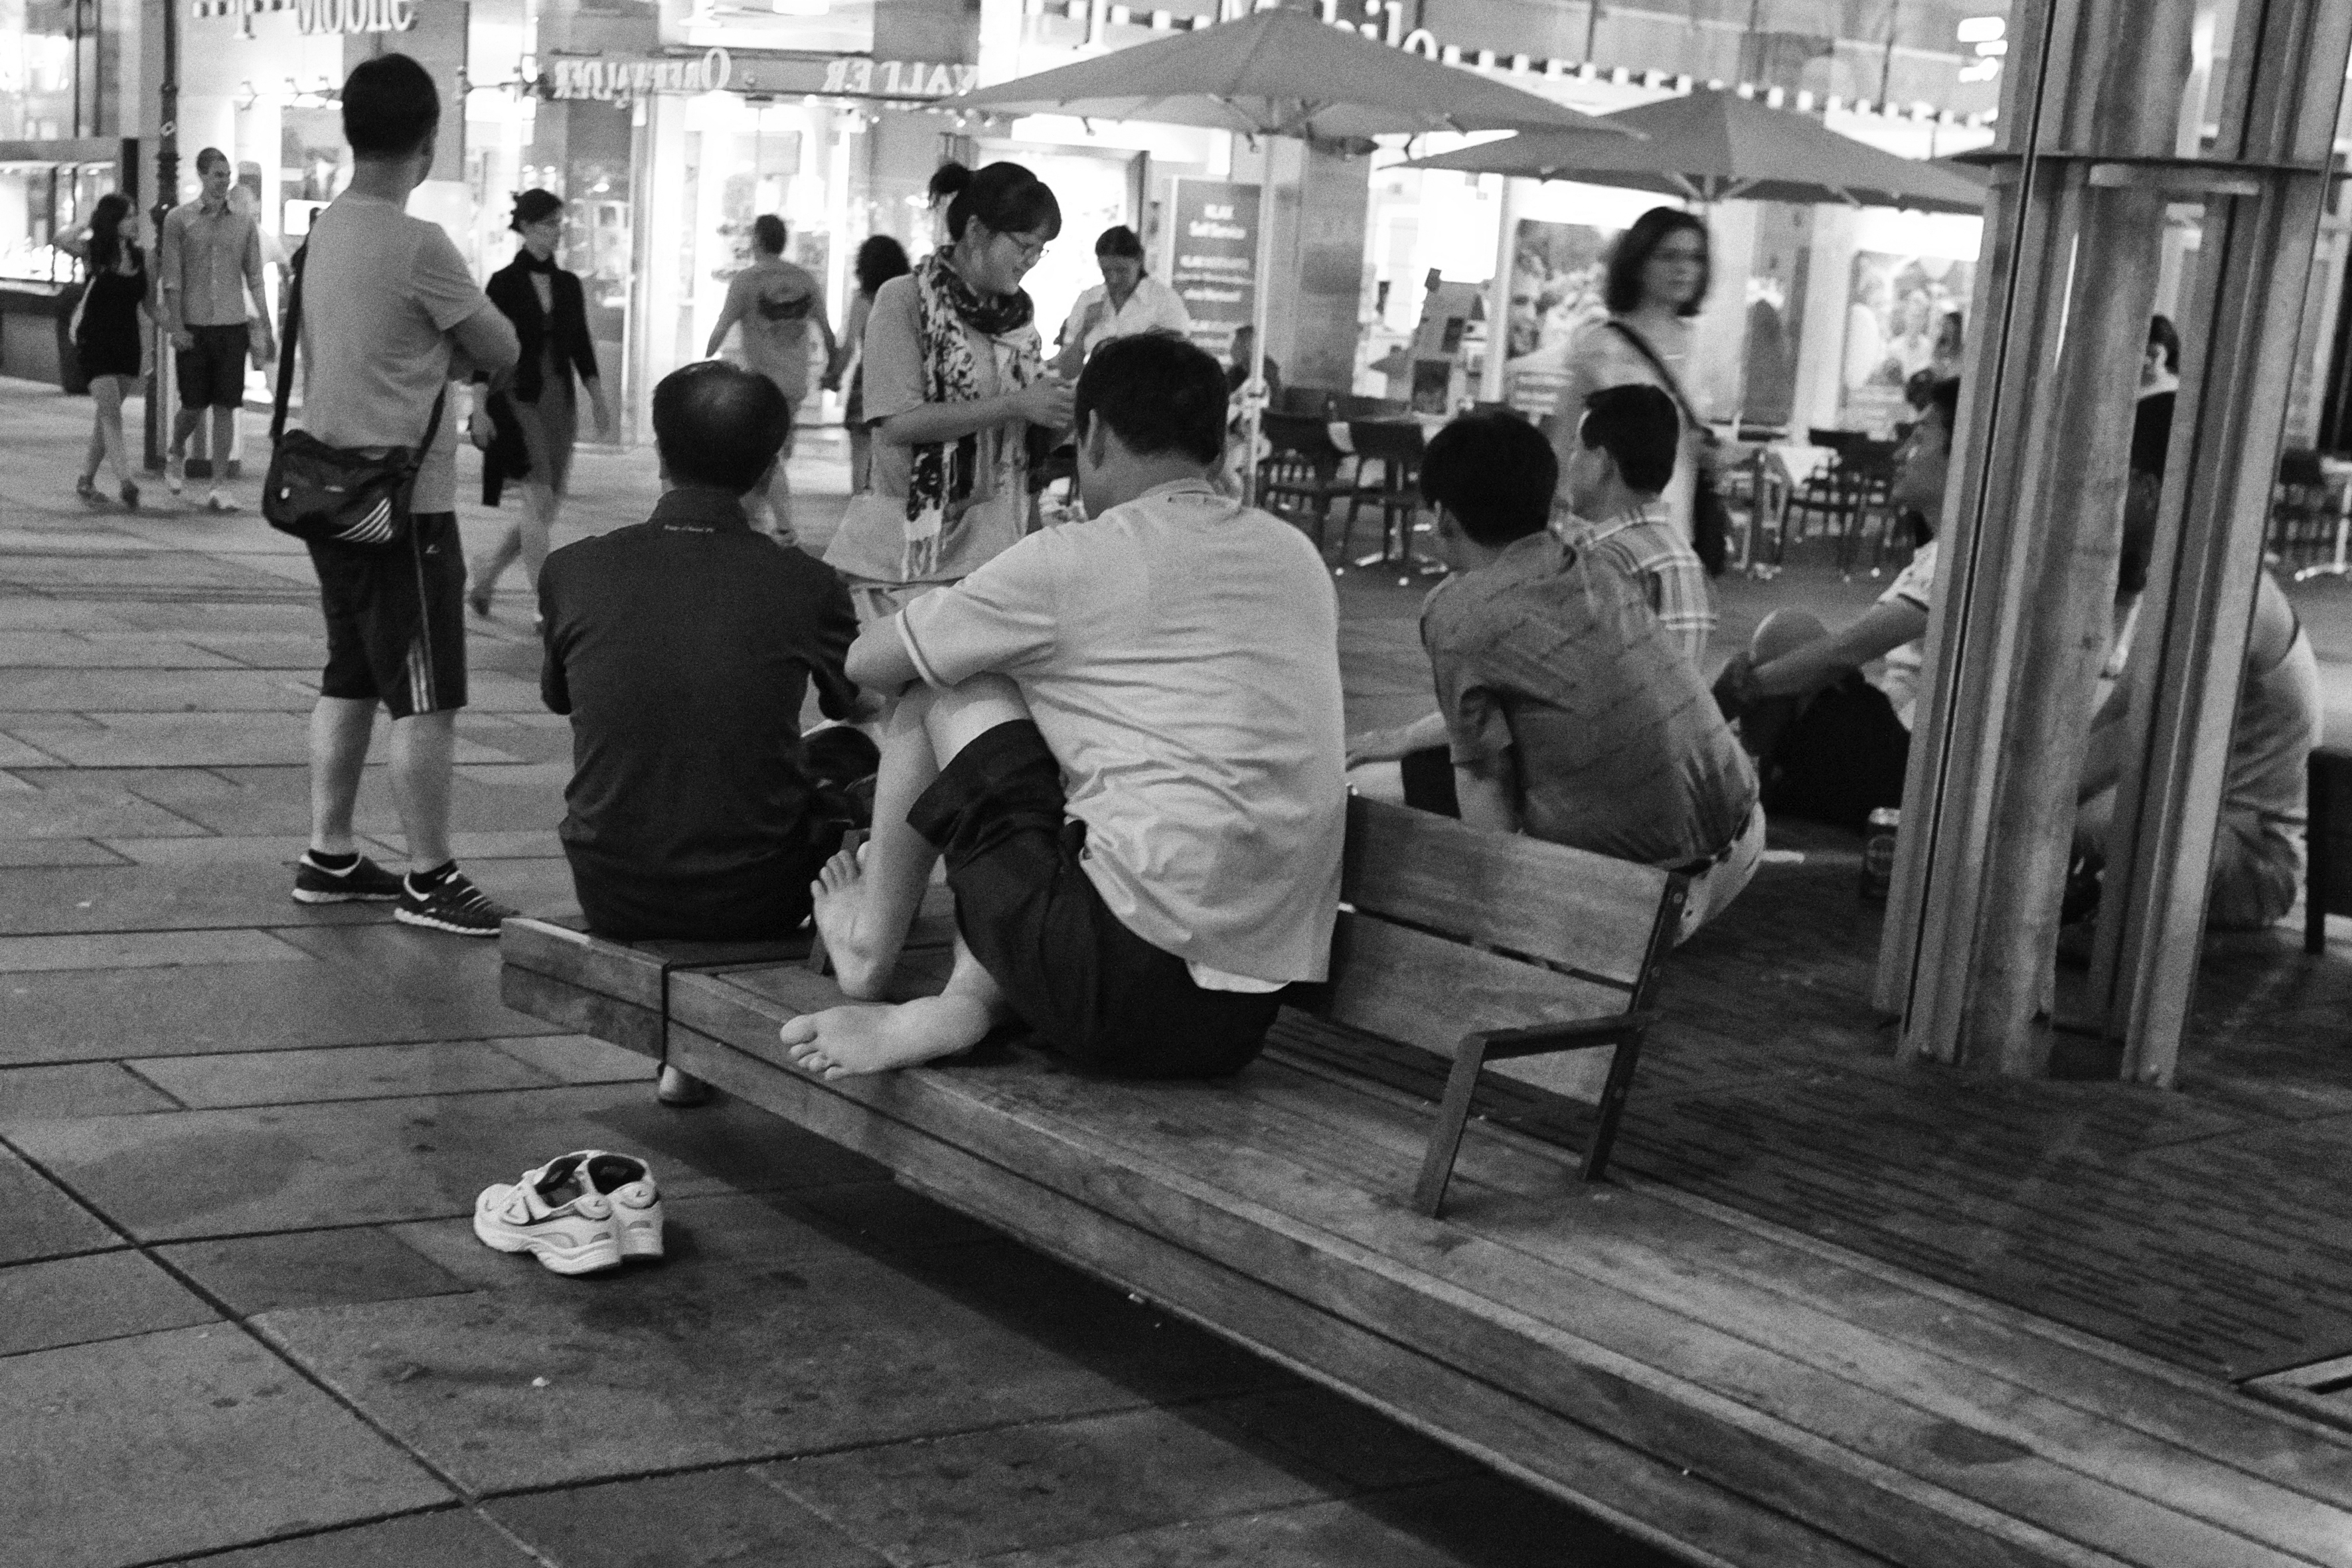
black and white, road, white, street, photography, urban, crowd, fujifilm, black, monochrome, bw, blackwhite, infrastructure, vienna, x100, photograph, image, fuji, wien, finepixx100, monochrome photography, physical fitness